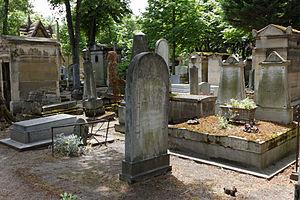
Vue d'ensemble
Jean-Thomas Thibault, né le 20 novembre 1757 à Montier-en-Der, et mort le 27 juin 1826 à Paris, est un architecte et peintre français.